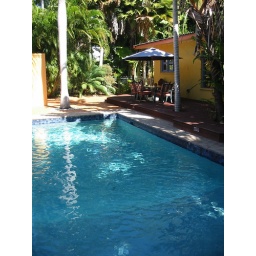
Our swimming pool and outdoor table in our house on Magnetic Island